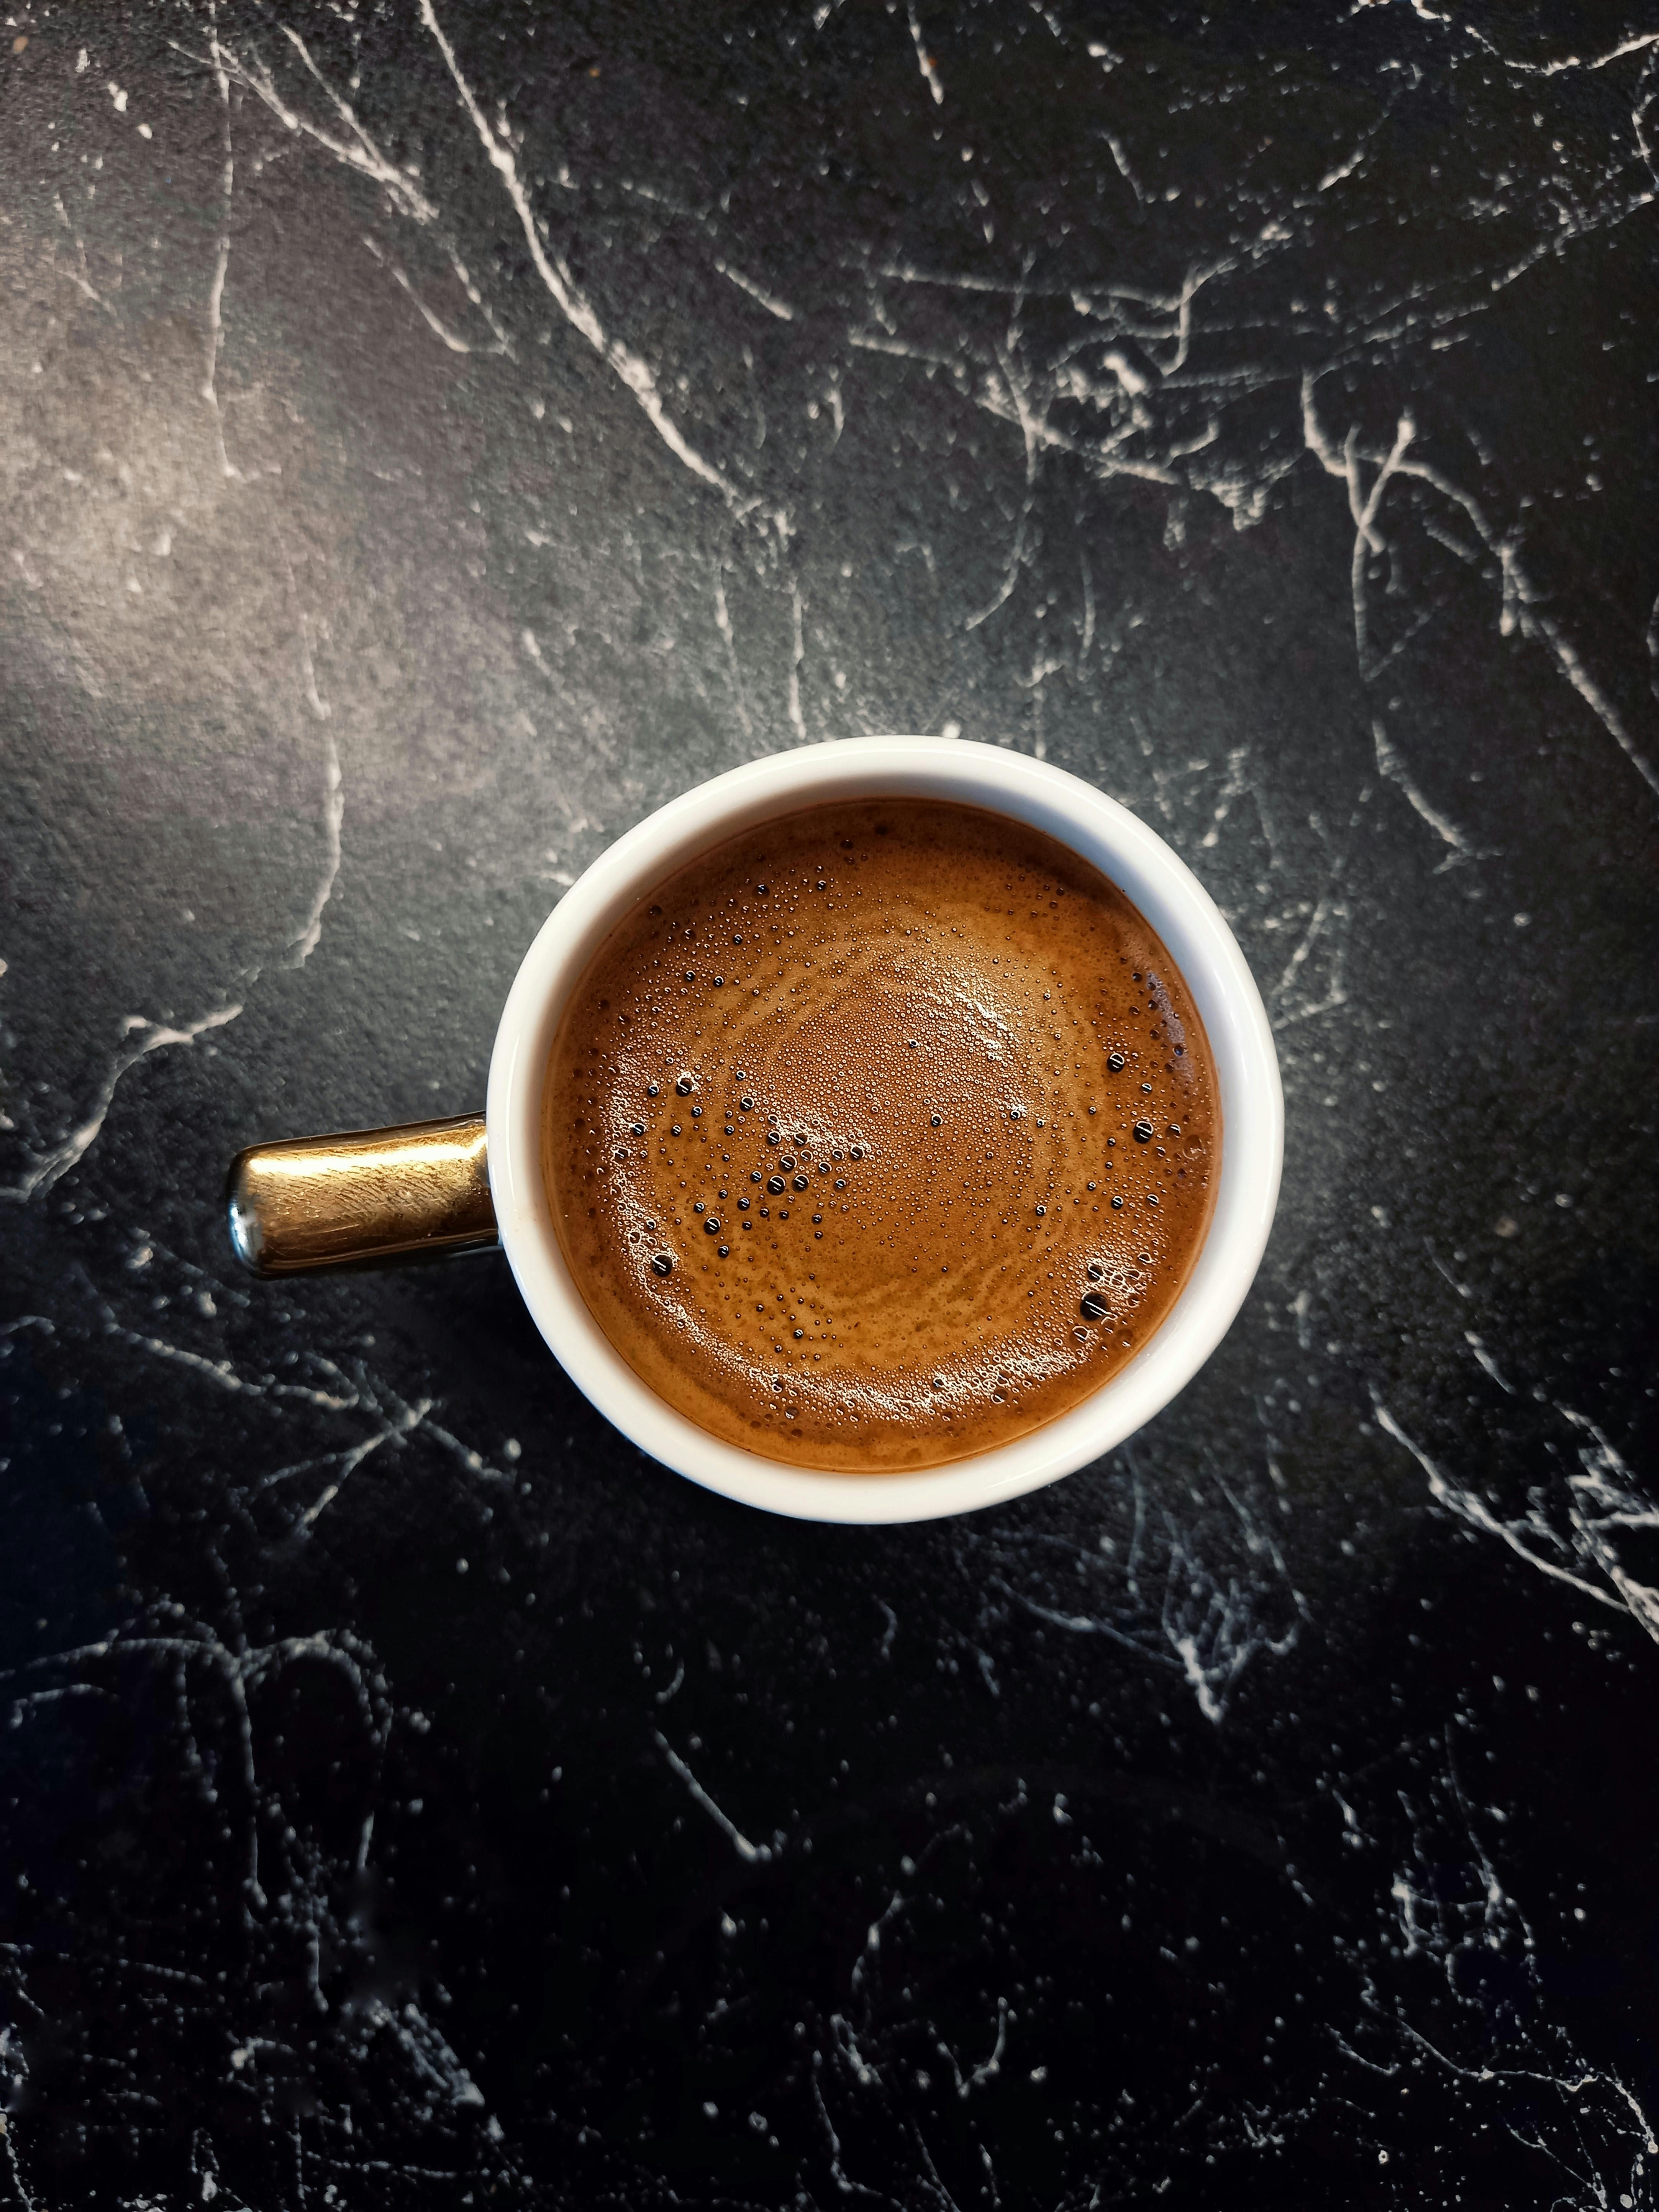
coffee, Java coffee, espresso, tableware, liquid, serveware, cuban espresso, drinkware, ingredient, cup, coffee cup, caff americano, Coffee substitute, dishware, saucer, instant coffee, teacup, Kopi tubruk, ristretto, Kapeng barako, dandelion coffee, white coffee, cortado, turkish coffee, caffeine, caff macchiato, cappuccino, tea, food, kopi luwak, cafe au lait, wiener melange, jamaican blue mountain coffee